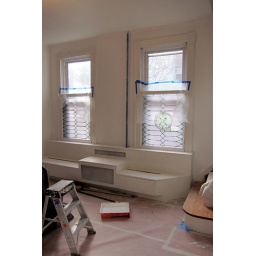
1915 Victorian row house. Renovation. Freshly painted walls in progress. Dining room. Stained glass windows.